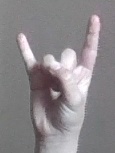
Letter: la